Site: saxony
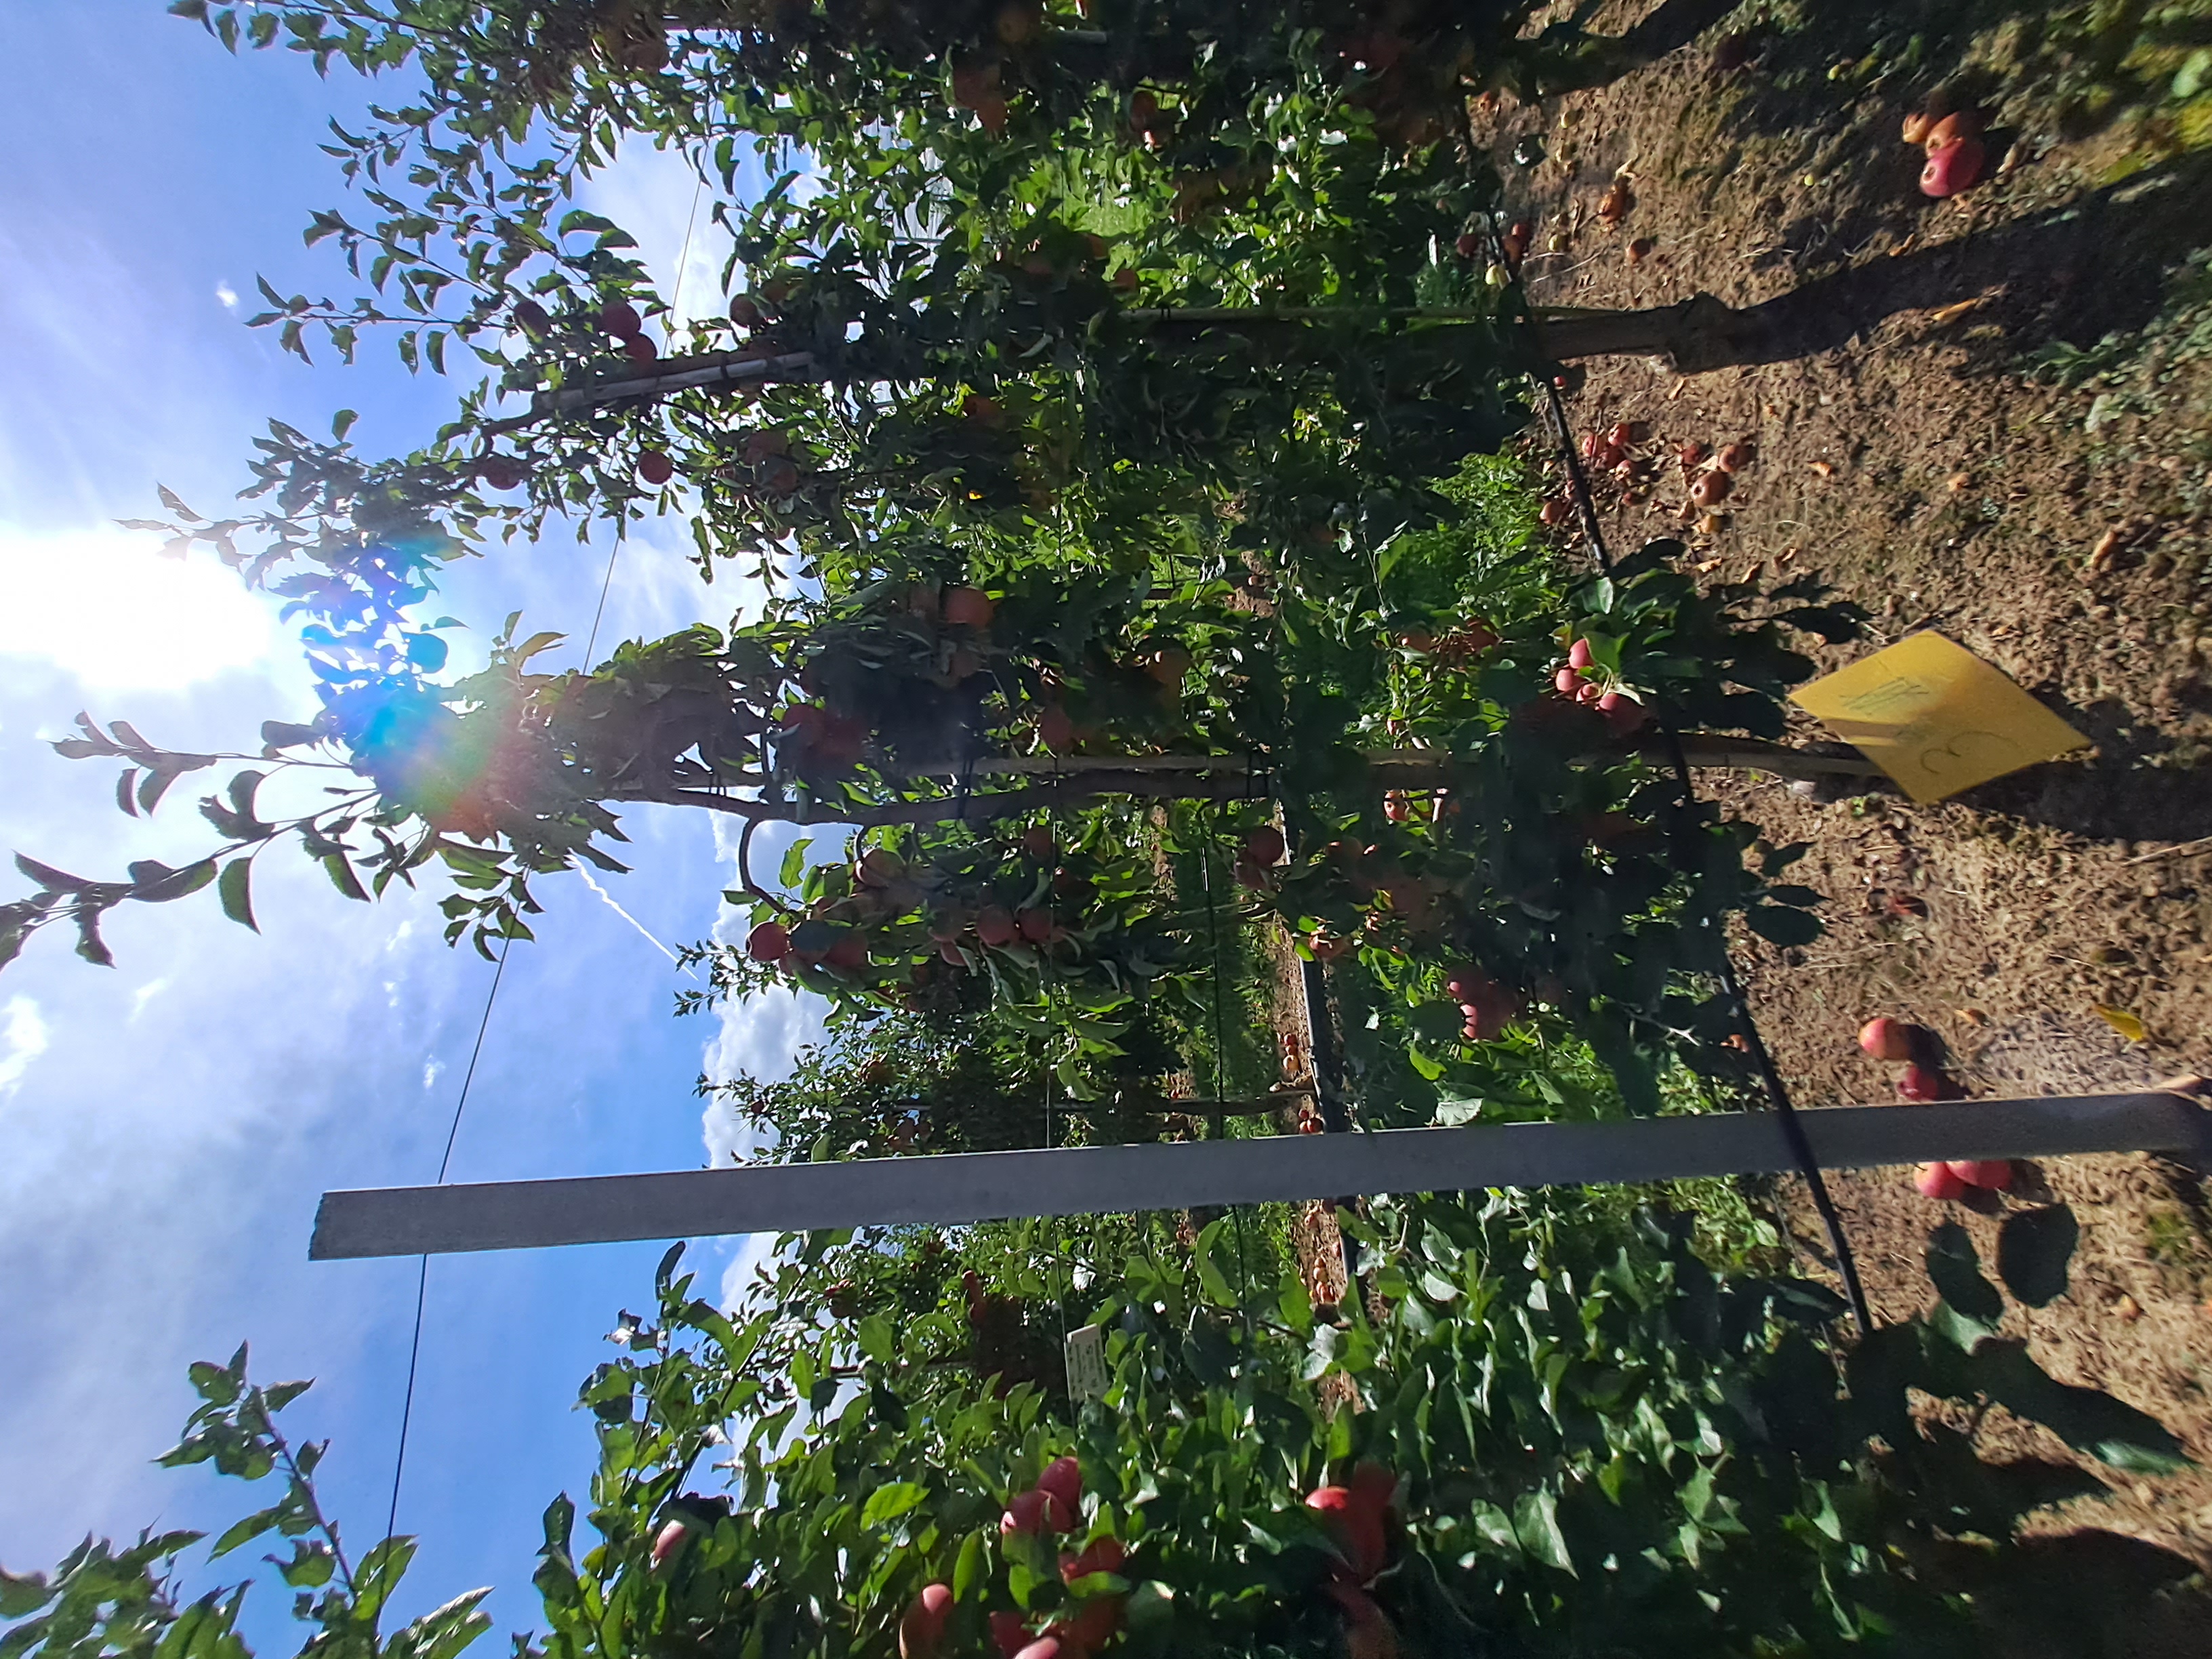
Growth stage (BBCH 87): Maturity of fruit and seed